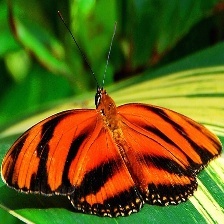
Species: BANDED ORANGE HELICONIAN